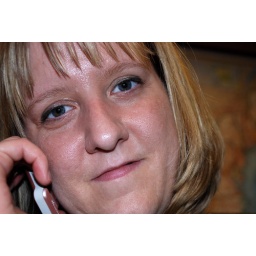
This is our typical evening when he is on the road. He's an over the road truck driver.